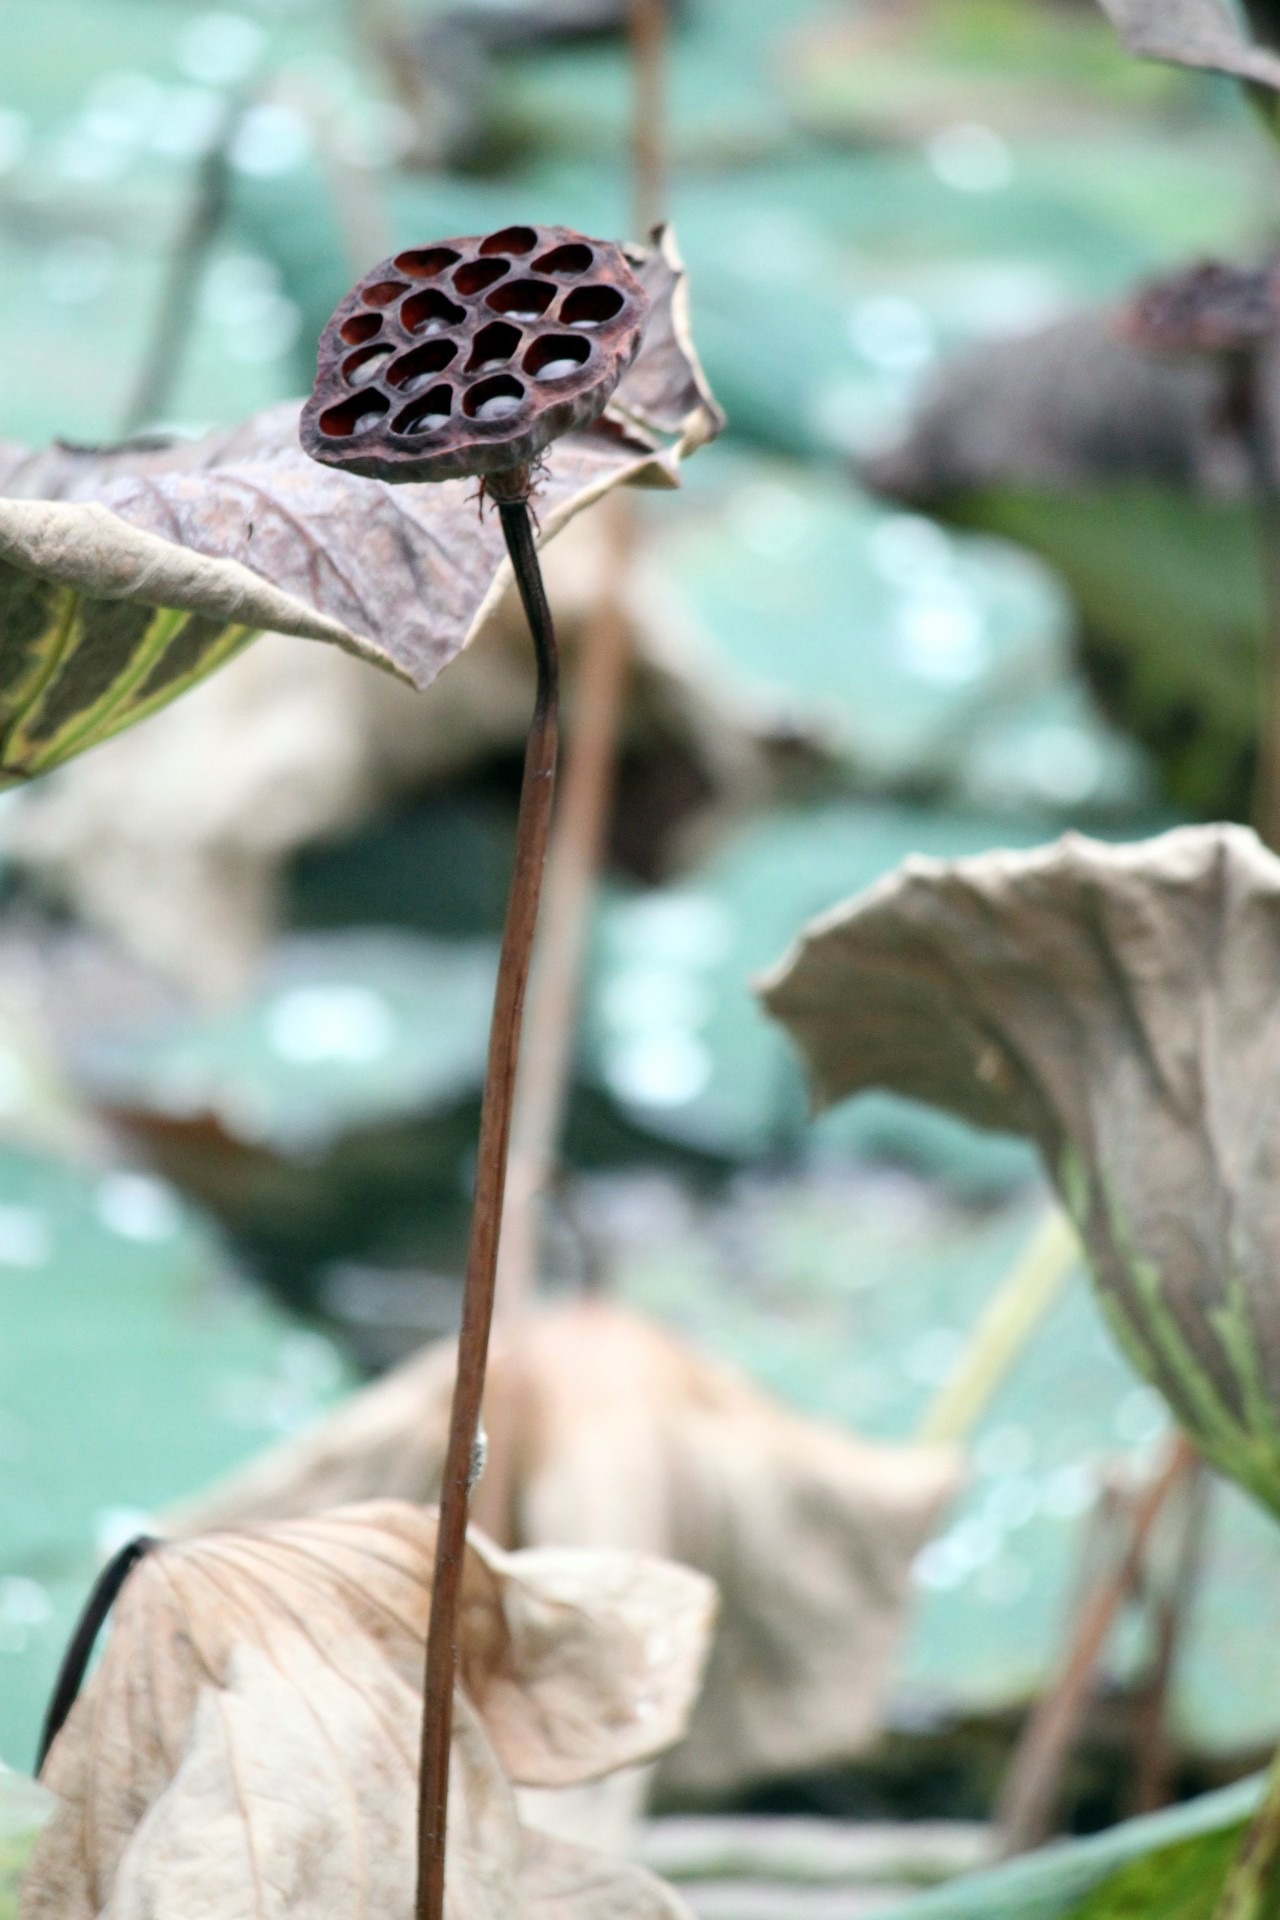
water, nature, branch, plant, leaf, flower, spring, green, botany, aquatic, floating, black, dried, flora, fauna, plants, pods, leaves, seeds, lotus